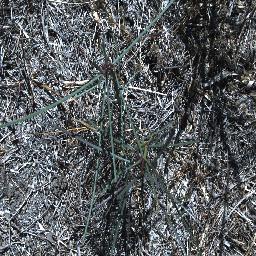
Label: parkinsonia